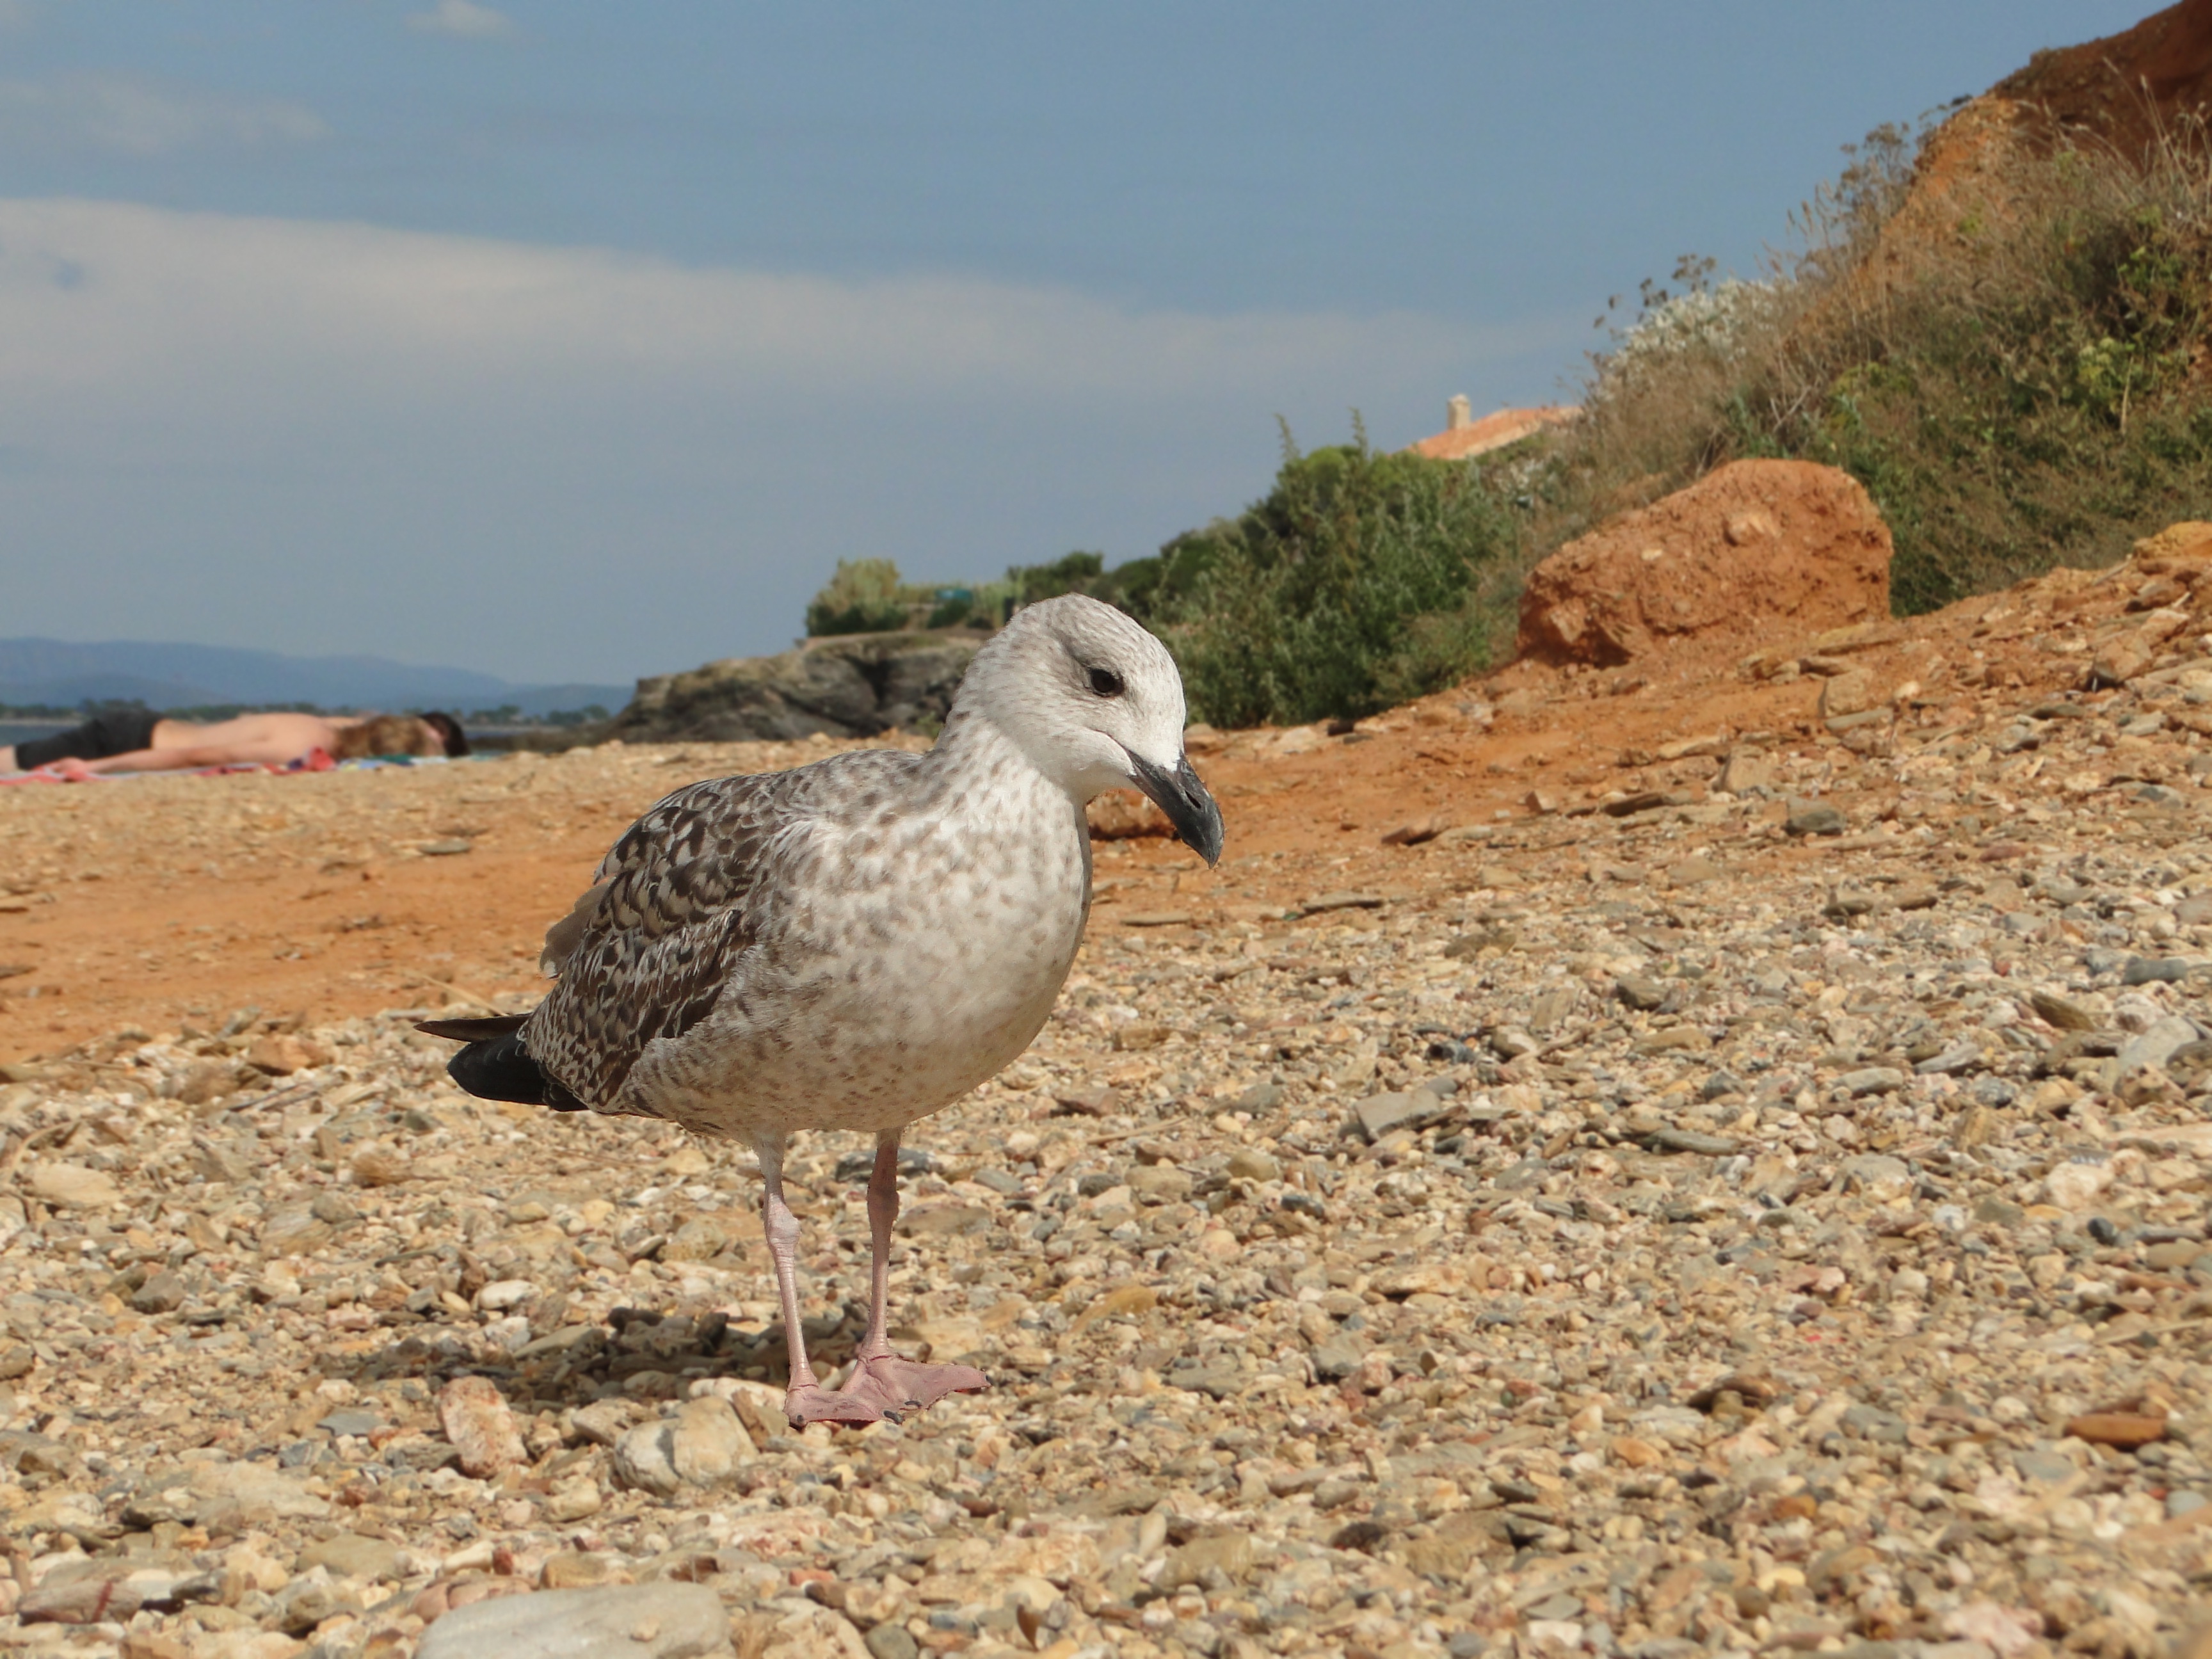
sea, bird, animal, seabird, wildlife, gull, fauna, vertebrate, water bird, shorebird, charadriiformes